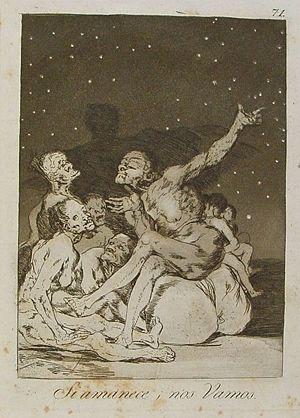
L'eau-forte Si amanece, nos vamos est une gravure de la série Los caprichos du peintre espagnol Francisco de Goya. Elle porte le numéro 71 dans la série des 80 gravures. Elle a été publiée en 1799.
La sorcellerie est dans l'œuvre de Francisco de Goya un thème très développé. En plus des six tableaux qu'il a peints à la fin du XVIIIᵉ siècle pour le cabinet de la duchesse d'Osuna — parmi lesquels le célèbre Le Sabbat des sorcières —, Goya aborde la thématique par deux fois : dans la série de gravures des Caprichos